Mongkhon

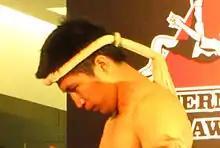
Muay Thai athlete wearing a Mongkon

Mongkon is a type of headgear worn by Muay Thai athletes. The Mongkhon is given to a boxer after their trainer saw that the student had become an experienced fighter and learned a great deal of knowledge about Muay Thai. The Mongkhon was never to be, in any way, close to the ground or else they believed it would lose its worth. The Mongkhon is unique to Thai boxing and is also worn in Cambodia and Burma.